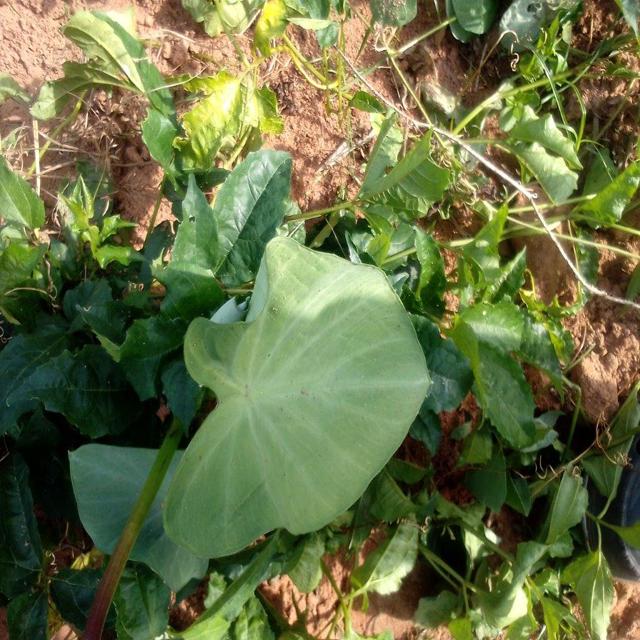
Label: Healthy